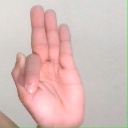
अक्षर: फ